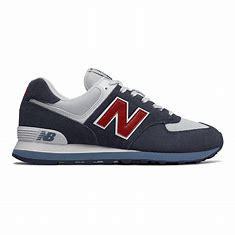
Brand: New
Model: Balance Lifestyle